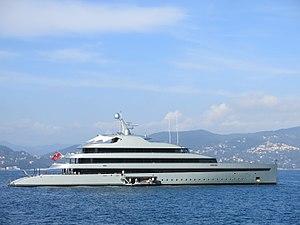
Le yacht Savannah dans le golfe de la Spezia (Ligurie, Italie).